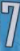
Number: 7